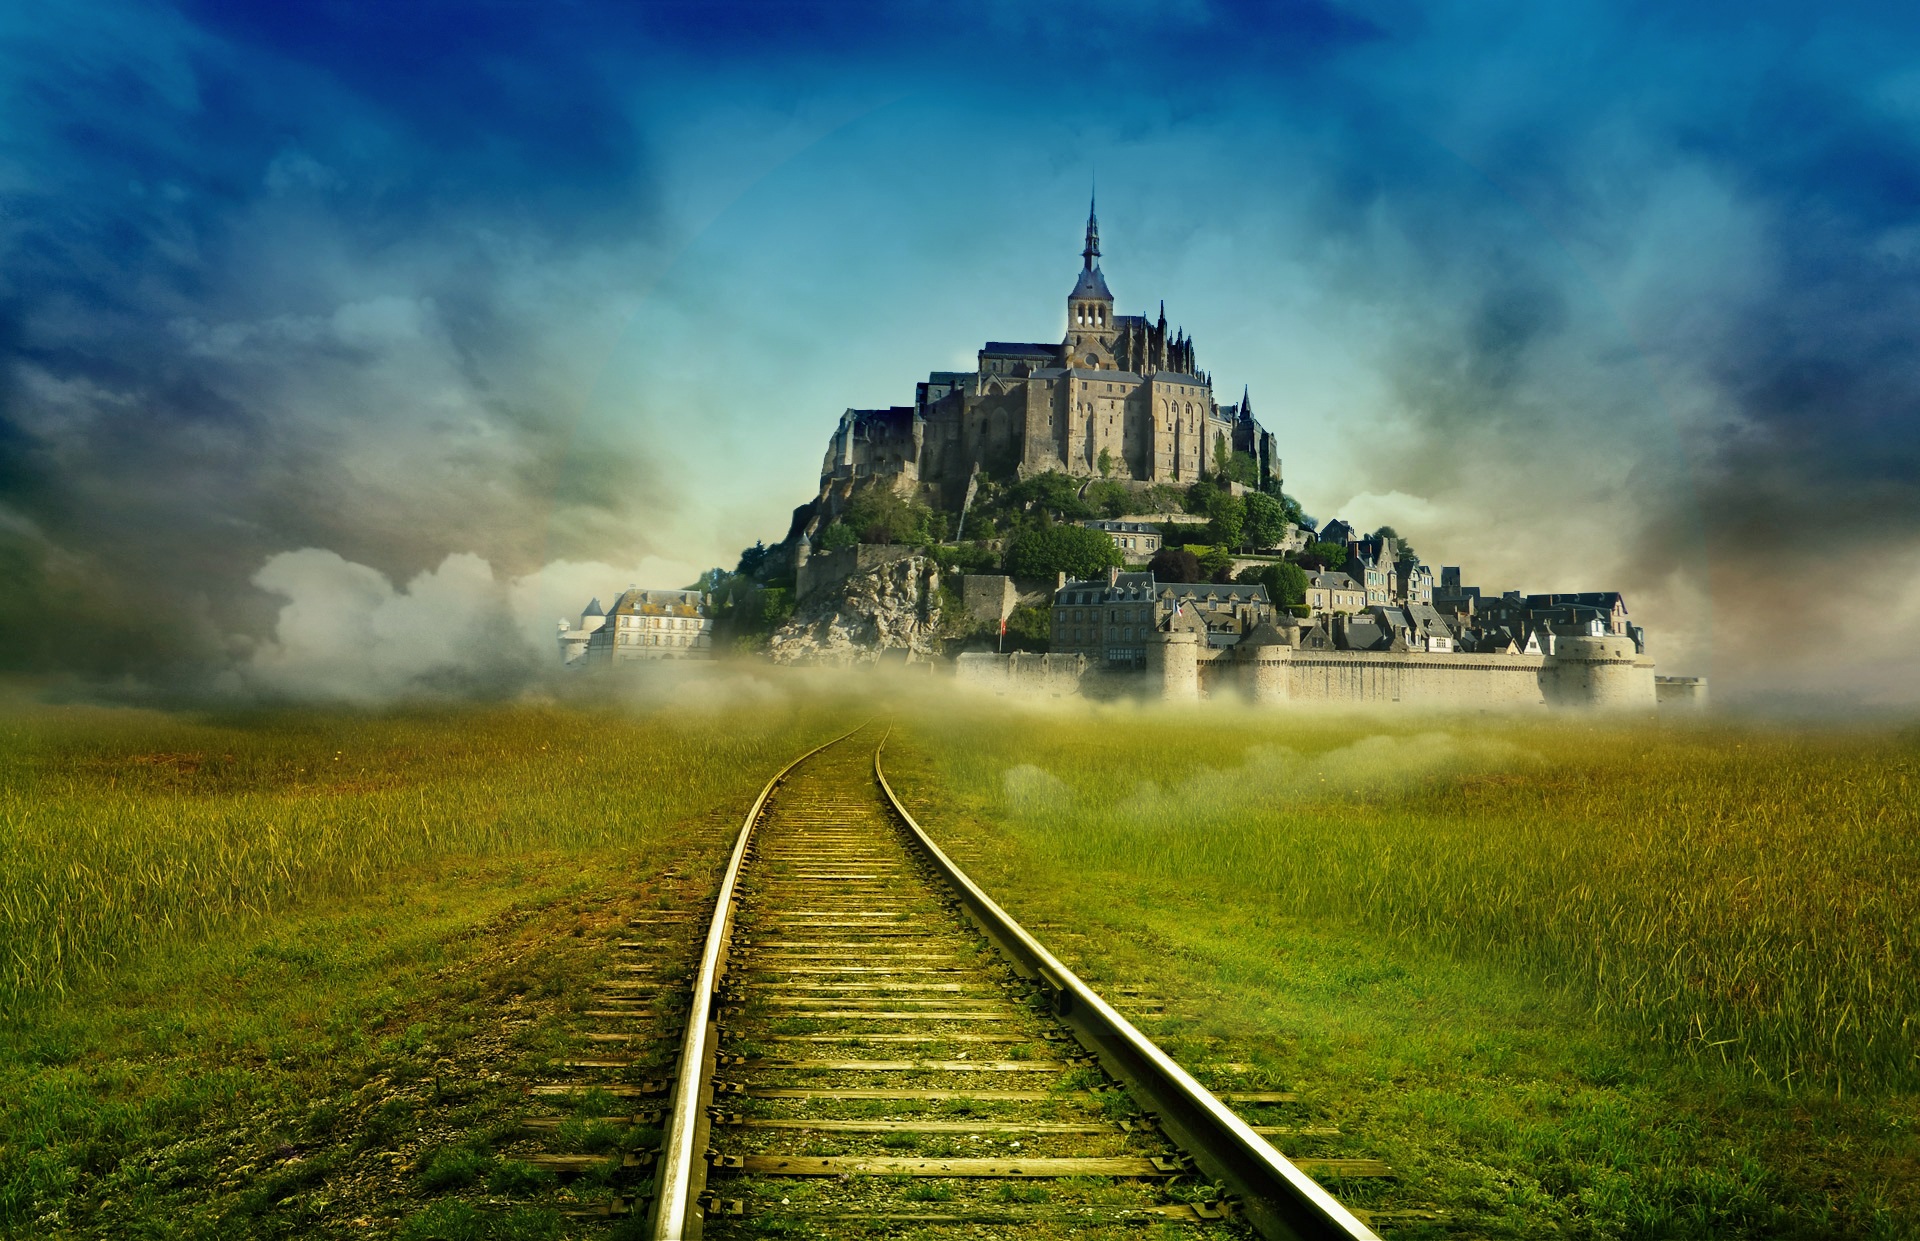
landscape, sky, track, road, sunlight, morning, hill, train, transport, france, storm, castle, terrain, clouds, fantasy, rural area, atmospheric phenomenon, computer wallpaper, michel brittany monastery